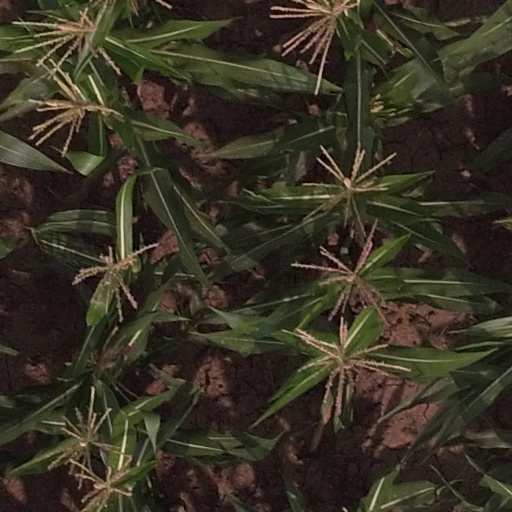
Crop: maize; corn